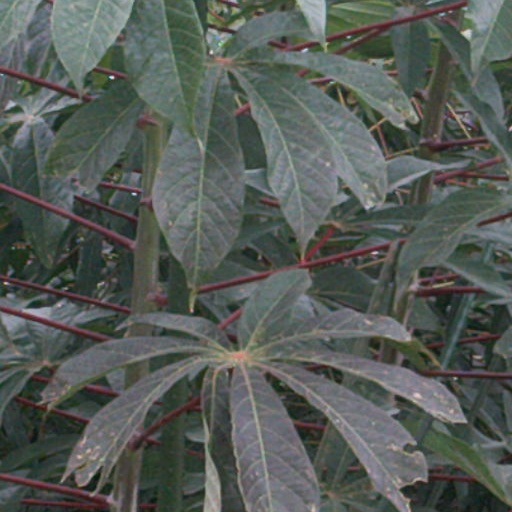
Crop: cassava